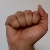
The image shows a hand gesture representing the letter 'A' in Indian Sign Language.